Louis Puech

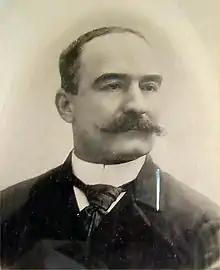
Louis Puech.

Louis Puech (1 May 1851, in Gavernac, Bozouls, Aveyron – 15 July 1947, in Aubignac, Aveyron) was a député of the French Third Republic and Minister of Public Works in the second government of Aristide Briand from 3 November 1910 to 24 February 1911. During his 30 years in office he was inscribed with the group of Républicains de gauche. He was the brother of the sculptor Denys Puech, director of the Villa Médicis (1921–33).